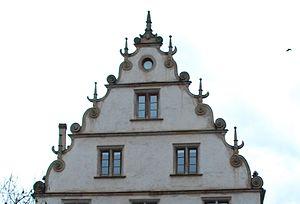
photo prise lors du marché de noel 2014.
Le pignon à volutes est un pignon typique de l'architecture d'une vaste partie du nord et du centre de l'Europe, qui s'est développé principalement à l'époque de la Renaissance tardive et du baroque. Ce type de pignon est très fréquent de la Flandre jusqu'aux pays baltes, en passant par les Pays-Bas, l'ensemble de l'Allemagne, l'Alsace, la Tchéquie, la Pologne et la Scandinavie, ils sont également présents dans une moindre mesure en Angleterre par une variante plus basse. On les rencontre sur tous les genres de bâtiments, aussi bien des maisons urbaines que des églises, des hôtels de ville ou des châteaux. On en trouve également en Afrique du Sud dans la Province du Cap, où ils ont été apportés par les colons néerlandais.
La maison Kern est un monument historique situé à Colmar, dans le département français du Haut-Rhin.